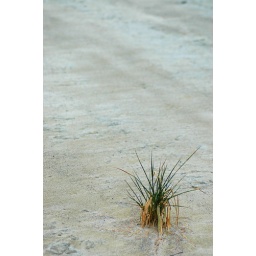
This grass tuft along the Rhone with drawn my attention by its loneliness in the middle of this sand desert.